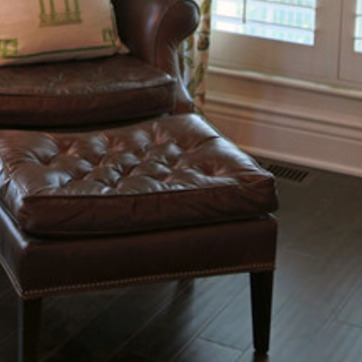
Material: leather